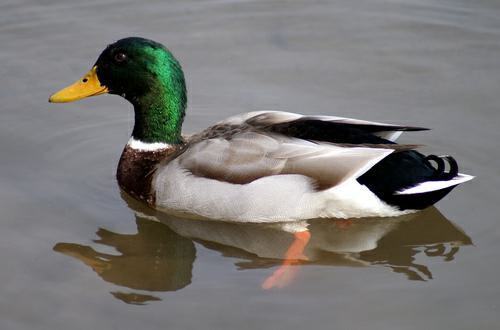
A photo of a mallard